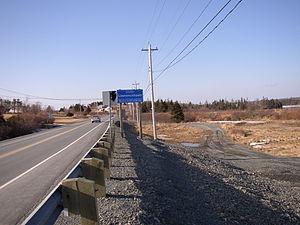
La route 207 est une route secondaire de la Nouvelle-Écosse d'orientation ouest-est située dans le sud de la province, à l'est d'Halifax et de Dartmouth. Elle traverse une région boisée et aquatique, alors qu'elle suit la côte de l'océan Atlantique. De plus, elle mesure 38 kilomètres, et est une route pavée sur toute sa longueur.